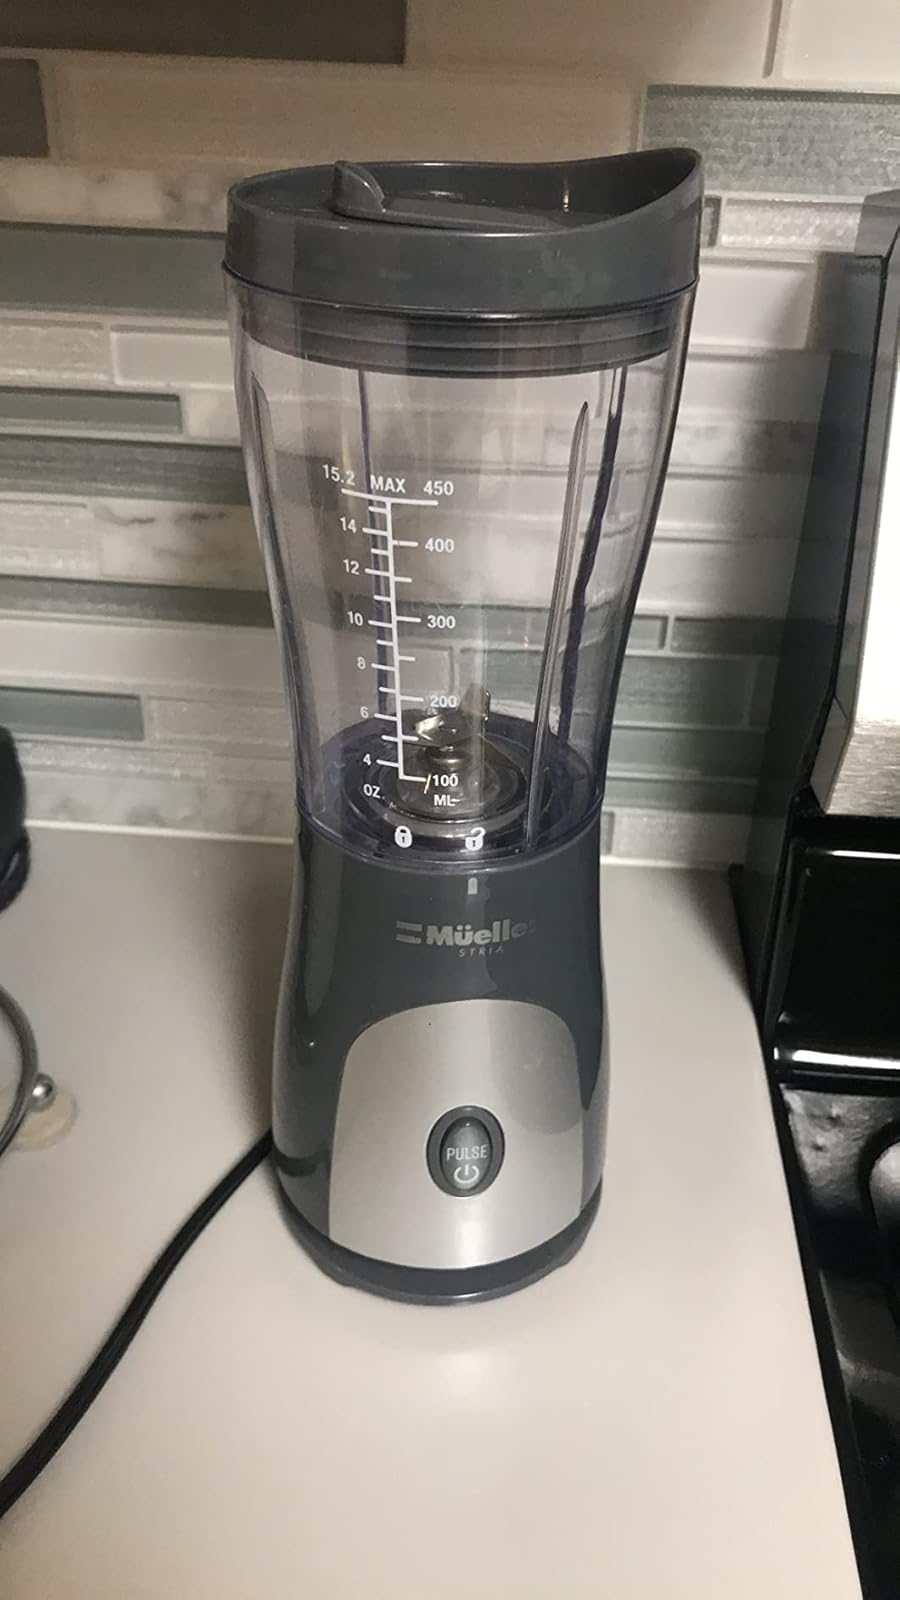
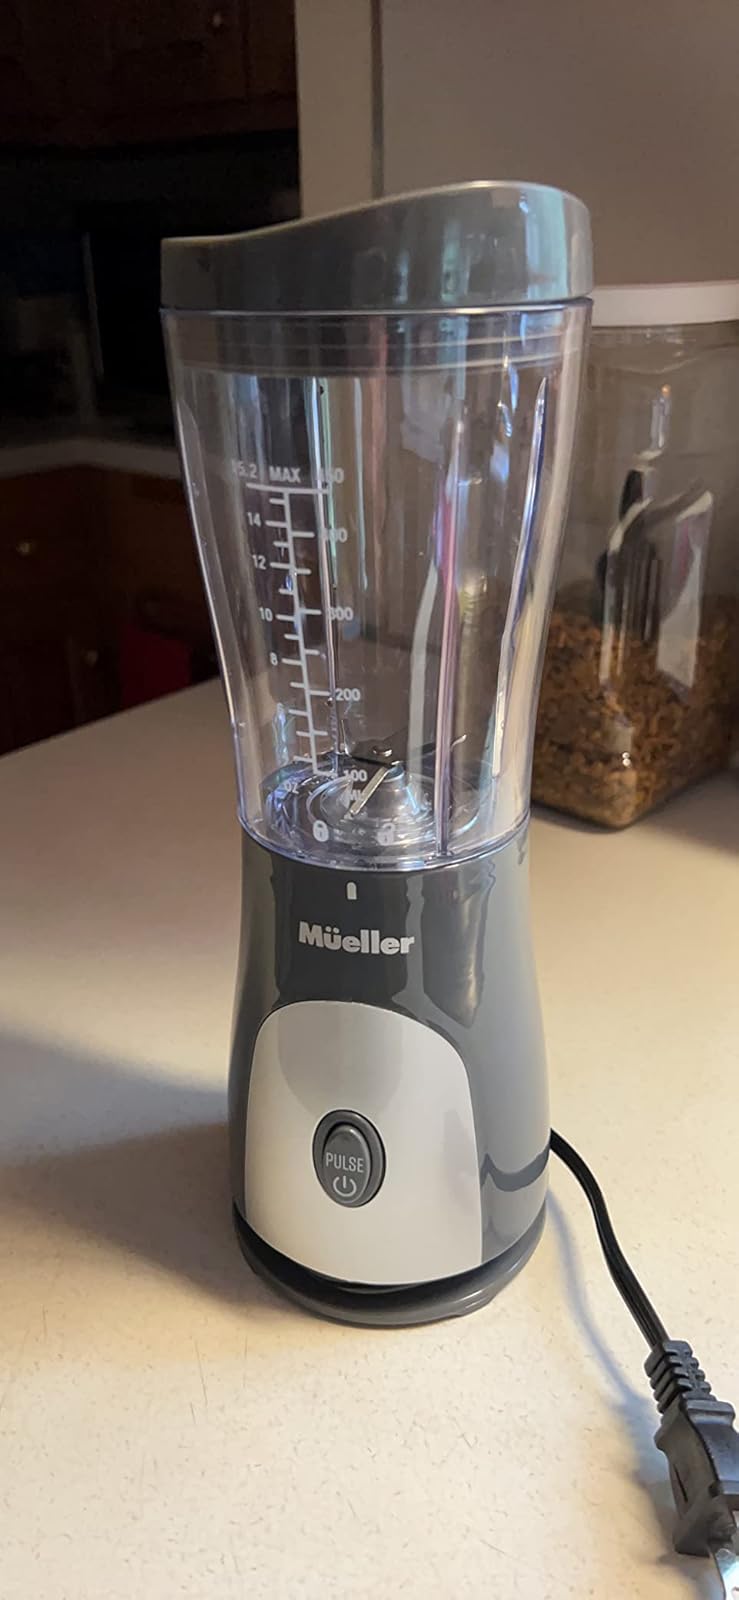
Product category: items_blender
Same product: yes